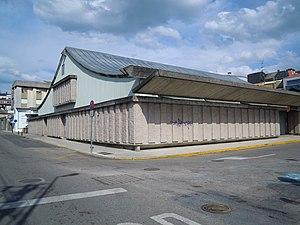
Xosé Bar Boo est un architecte espagnol qui a développé l'essentiel de son activité en Galice, en Espagne.